Uttoxeter Casket

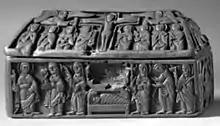
Front view of the Uttoxeter casket

The Uttoxeter Casket, also known as Philip Nelson's casket, is an Anglo Saxon reliquary from Uttoxeter, Staffordshire in England. As of 2017, it is held at the Cleveland Museum of Art in Ohio, United States.